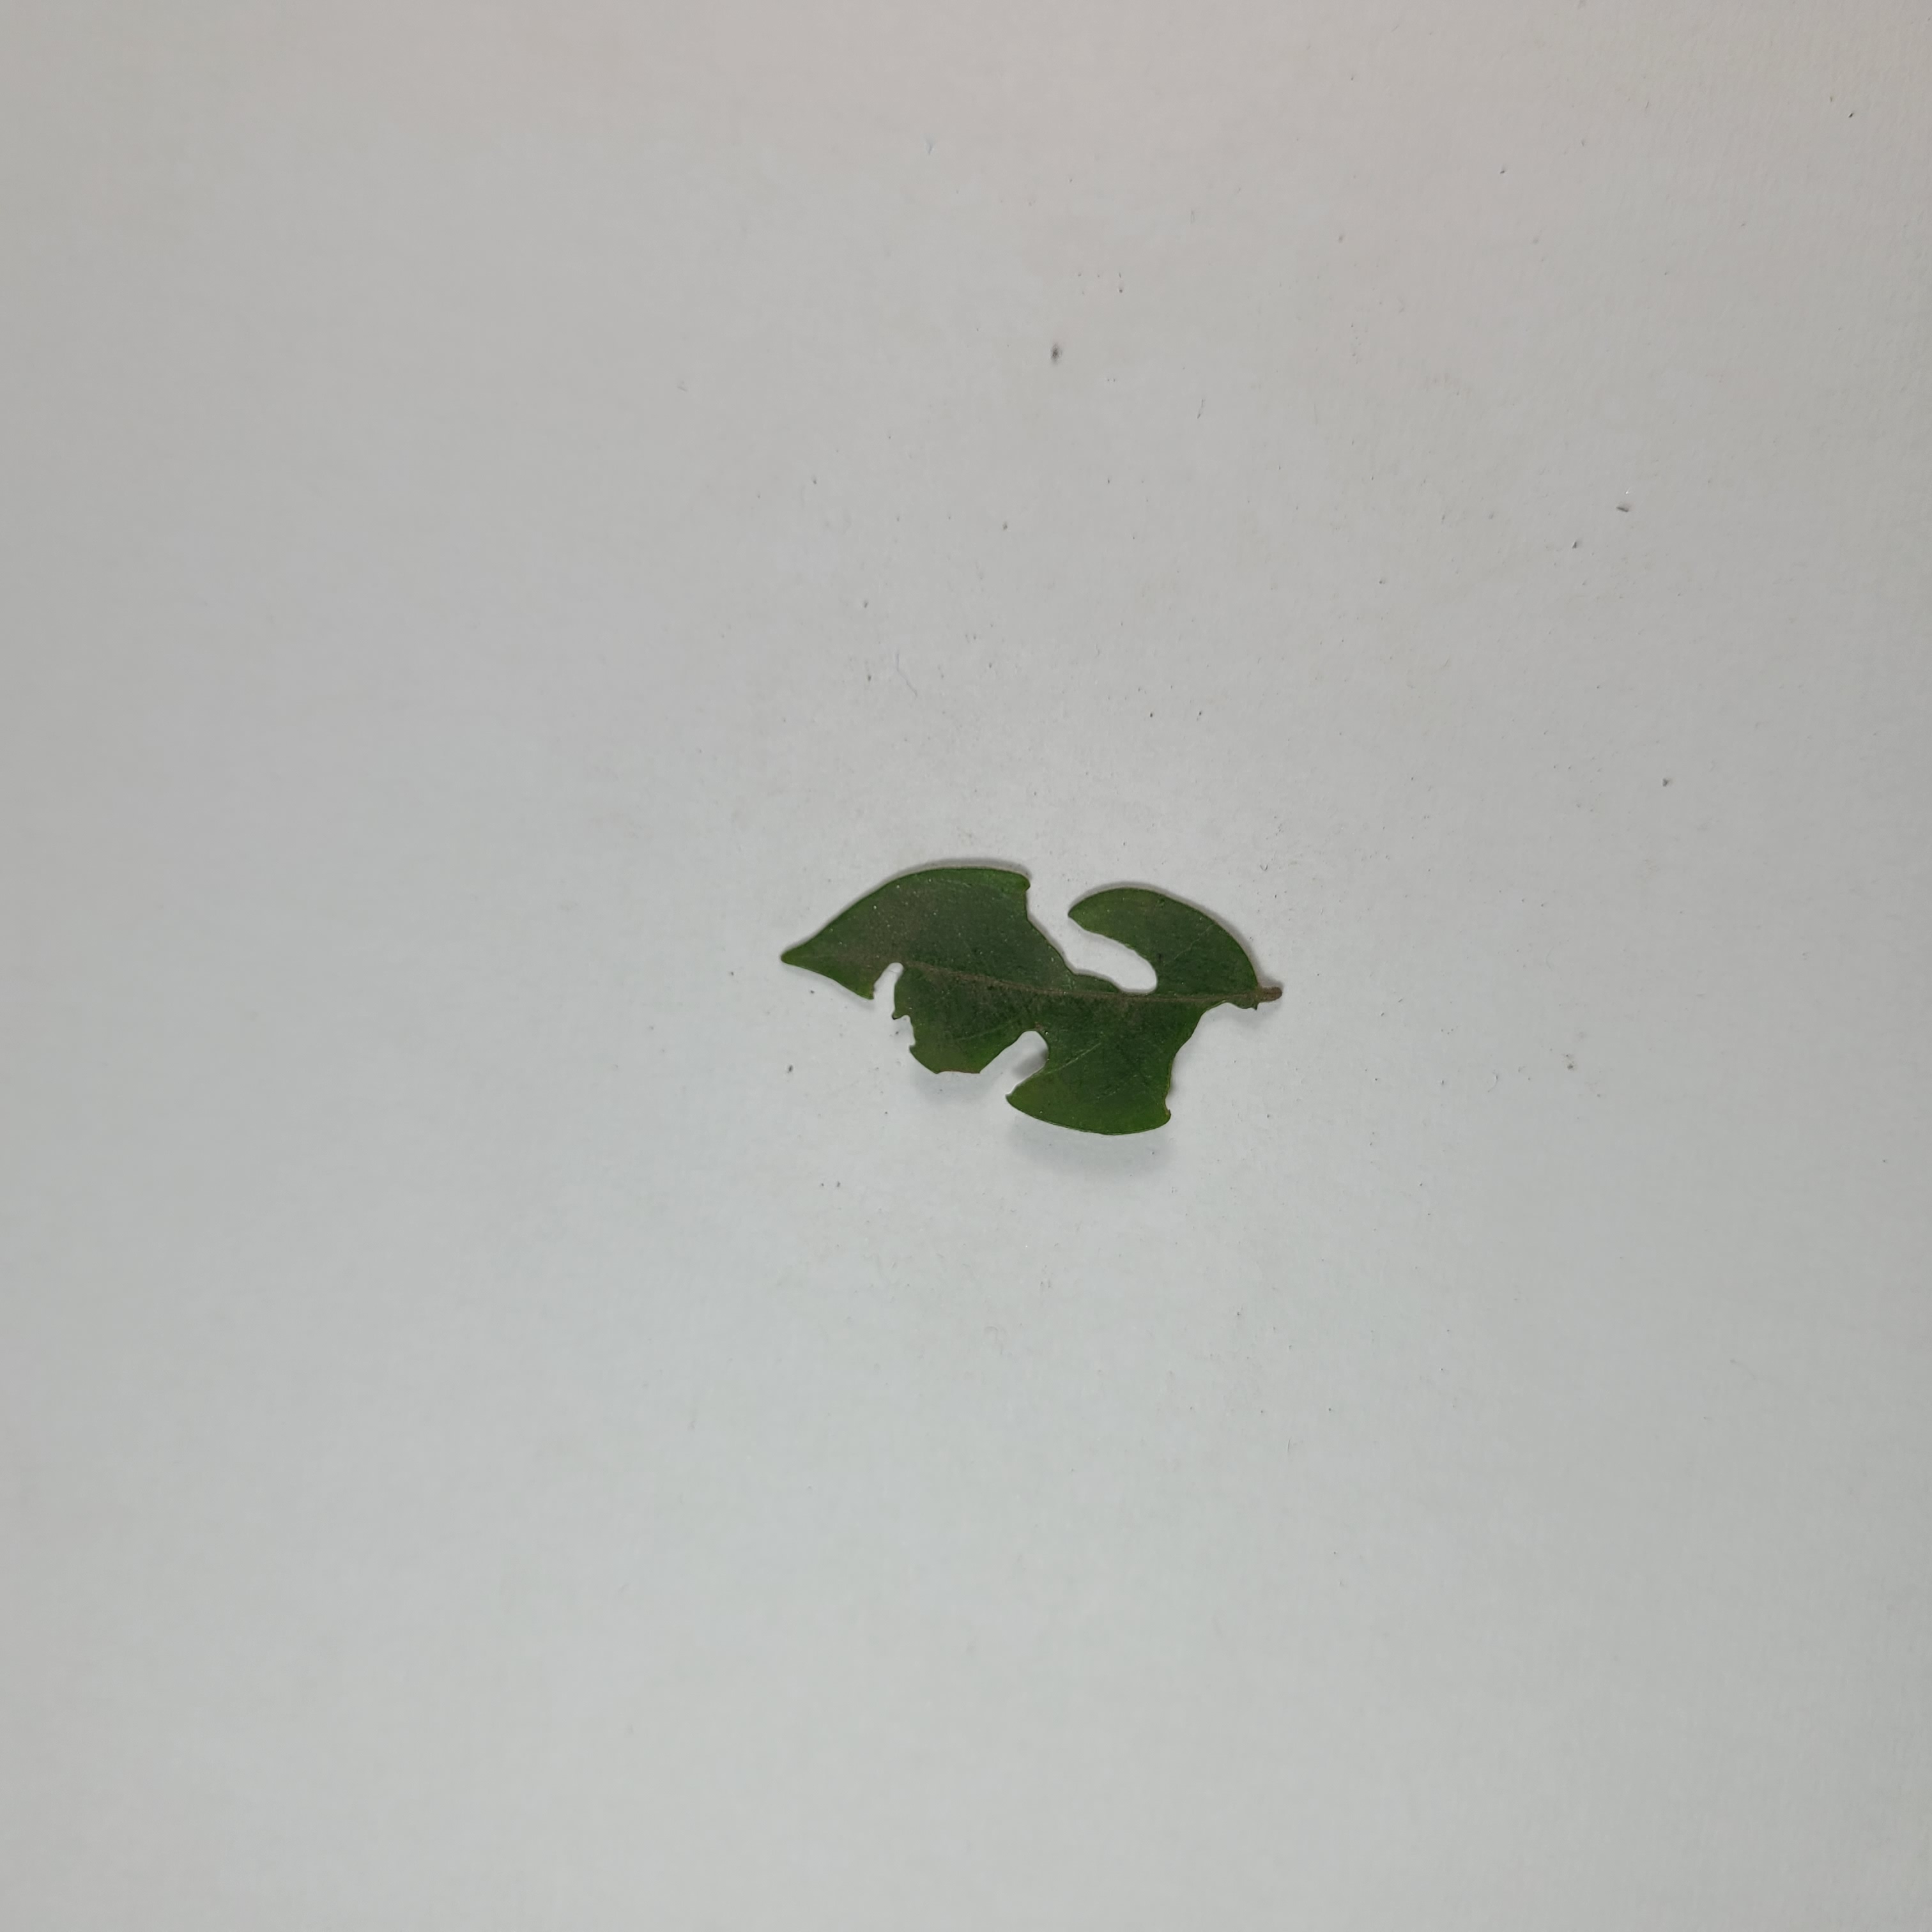
Label: Insect Hole leaves